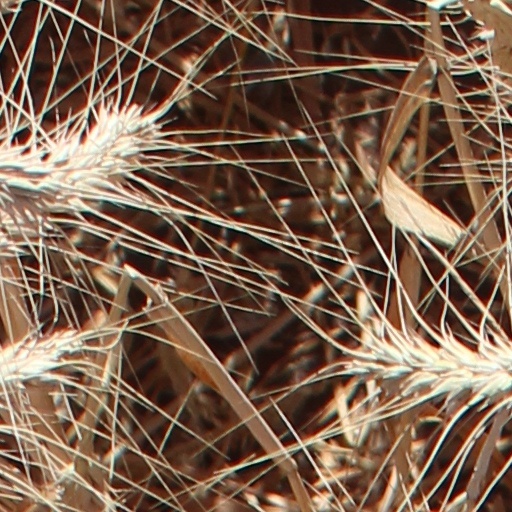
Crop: wheat